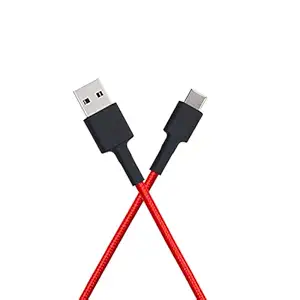
MI Braided USB Type-C Cable for Charging Adapter (Red)
Category: Computers&Accessories
Price: 349 (list price: 399)
Rating: 4.4 (18,757 ratings)
About this product: 1M Long Cable. Usb 2.0 (Type A)|Braided Usb Type C Cable|Toughened Joints|Strong And Sturdy|Country Of Origin: China|6 Months Warranty